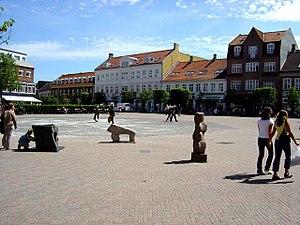
Slagelse est une commune danoise de la région Sjælland issue de la réforme communale de 2007.